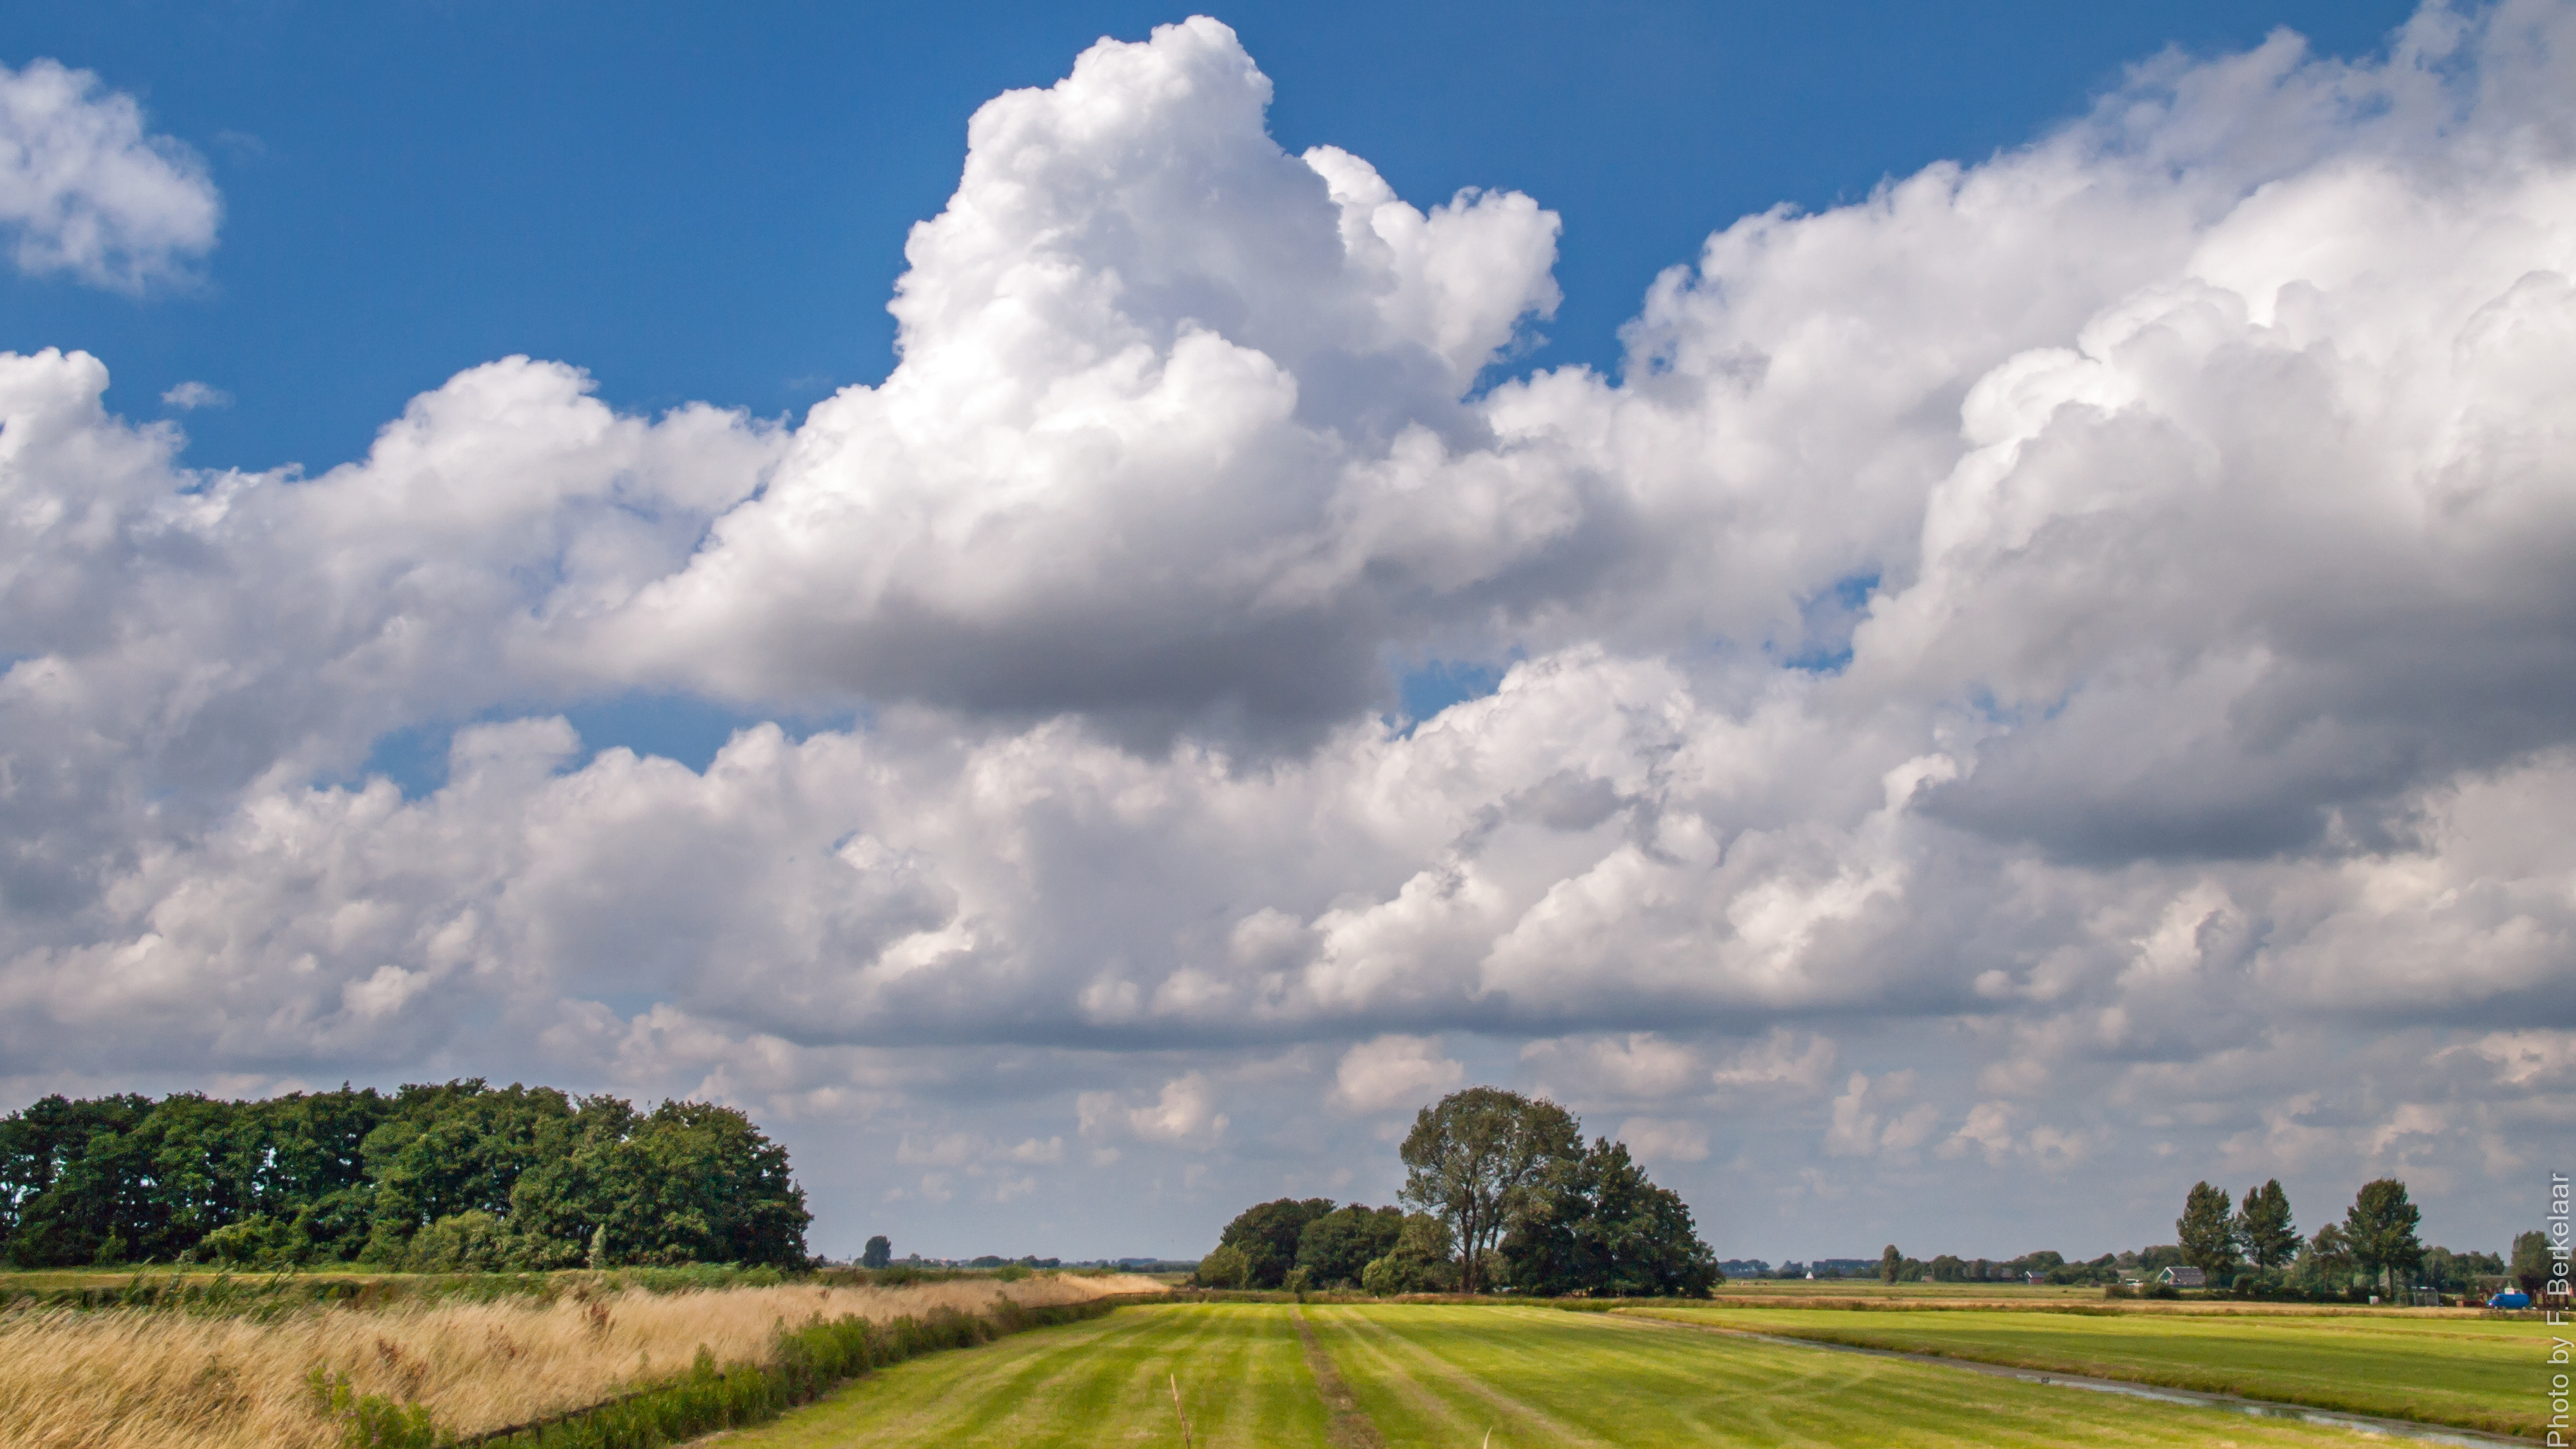
landscape, nature, grass, horizon, cloud, sky, field, meadow, prairie, wind, cumulus, agriculture, plain, nederland, clouds, zuidholland, grassland, wolken, natuur, nl, groenehartvanholland, reeuwijk, hekendorp, driebruggen, weidelandschap, rural area, meteorological phenomenon, atmosphere of earth